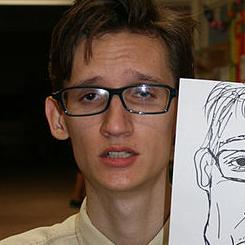
Age: 23